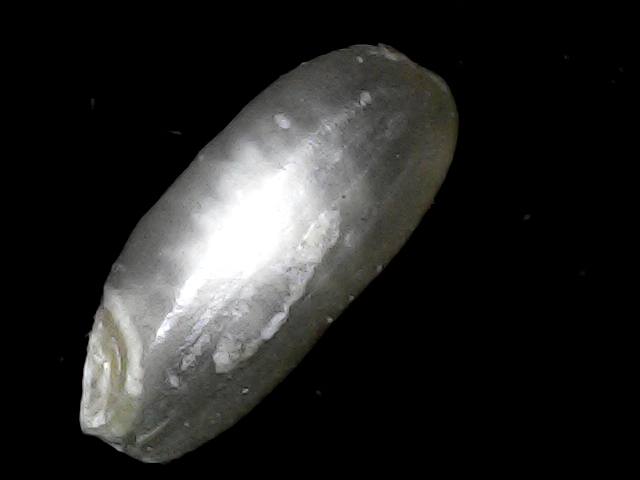
Rice variety: BD52